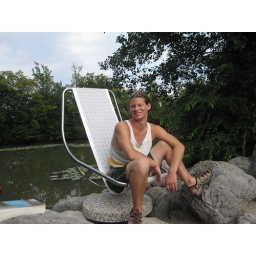
beach chairs in tivoli park